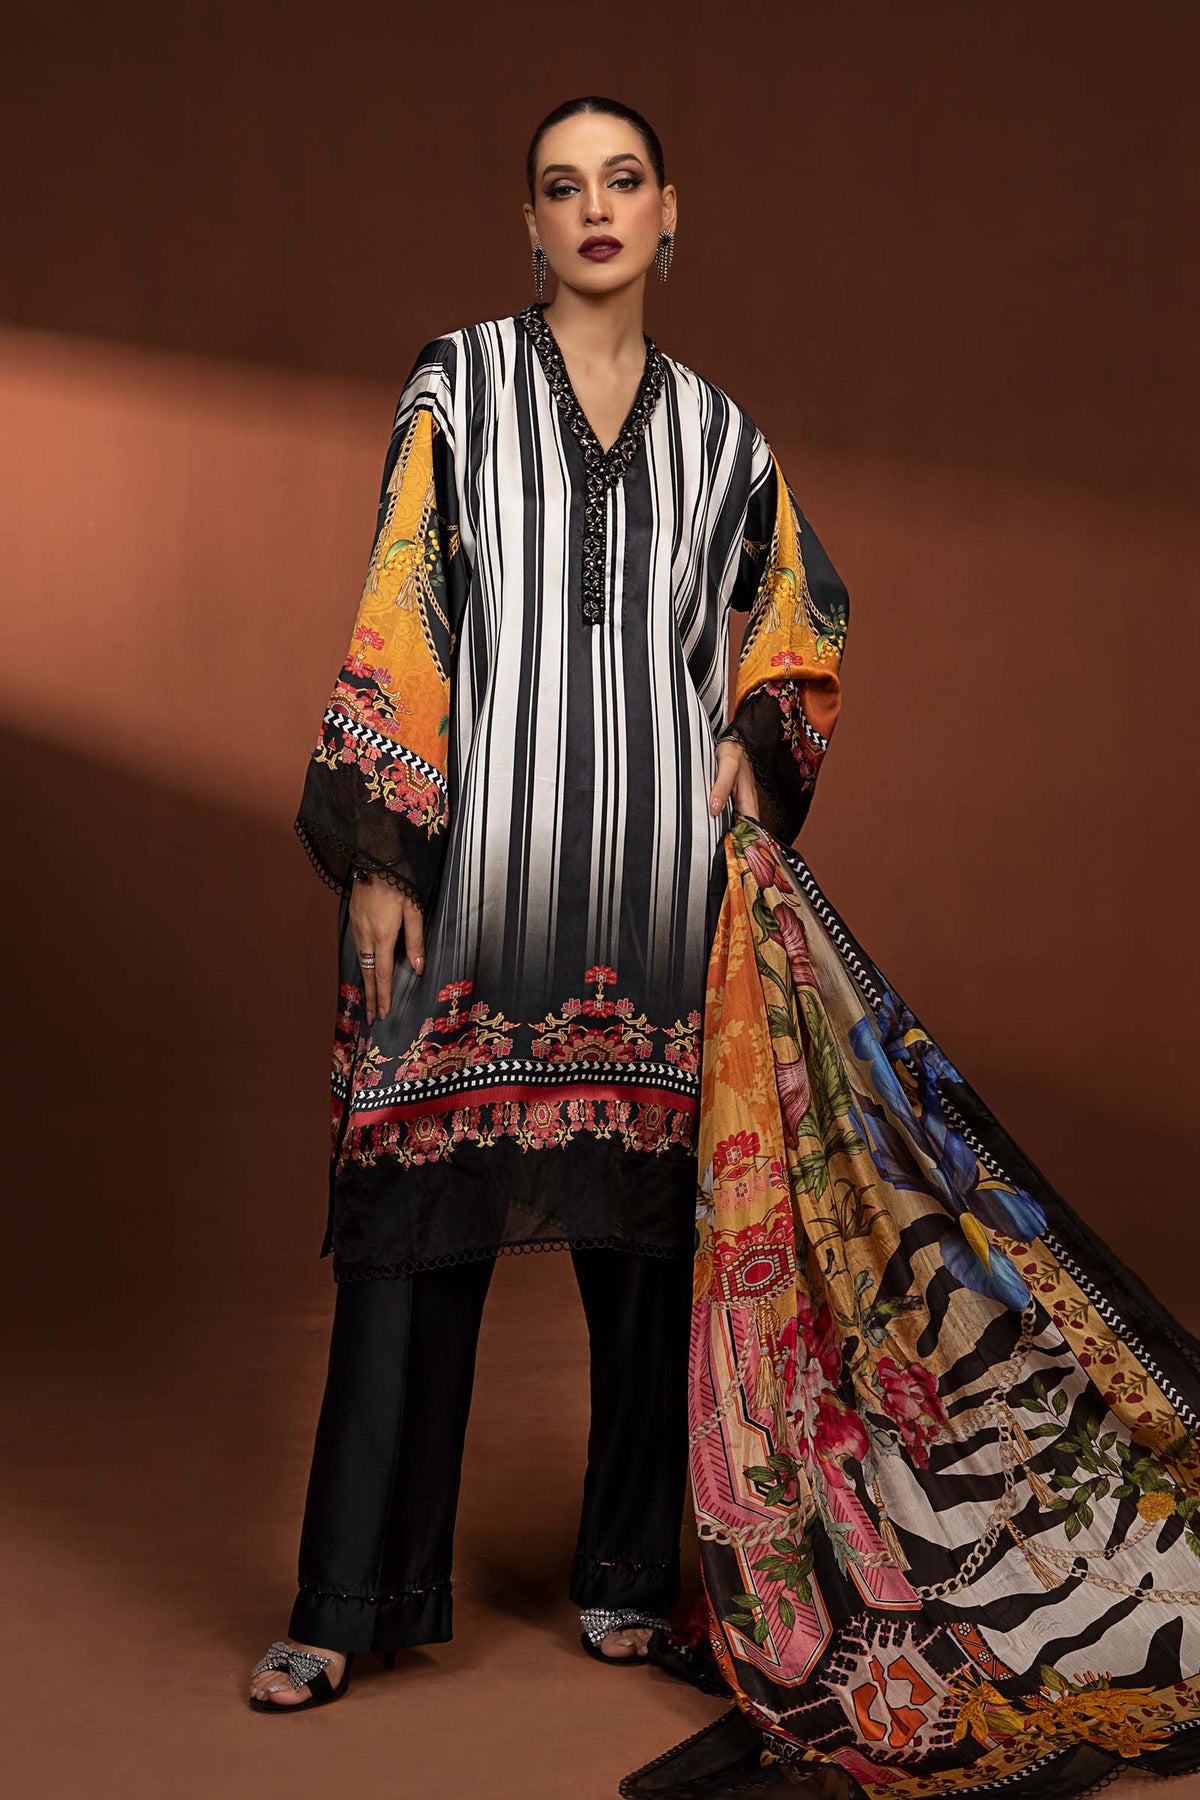
black multi embroidered salwar suit